V Corps (United States)

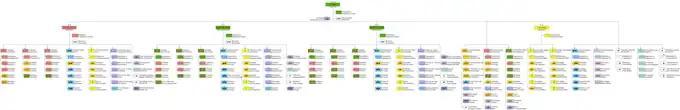
Organisation of V Corps in 1989 (click to enlarge)

In December 1994, as part of the realignment of United States Armed Forces, V Corps moved from the IG Farben Building to Campbell Barracks in Heidelberg, severing a forty-three-year tie with Frankfurt. The corps reached out to the armed forces of eastern Europe with numerous initiatives to foster closer ties and better understanding. Maintaining the NATO commitment, V Corps in 1994 created two bi-national corps with Germany. For Command Component Land Heidelberg missions, the corps commanded the 13th (German) Armored Infantry Division, while II (German) Corps commanded the 1st Armored Division.